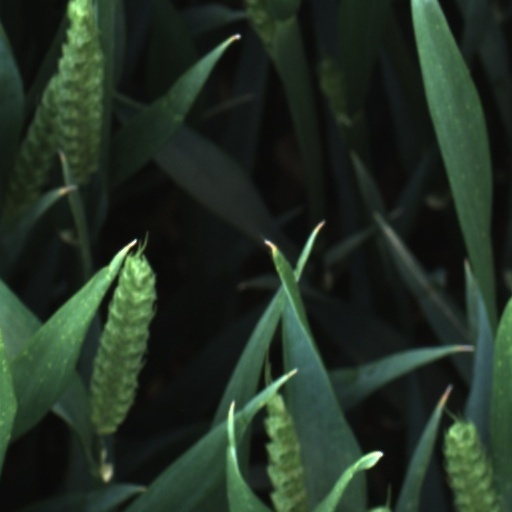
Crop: wheat